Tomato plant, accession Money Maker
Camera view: vertical (180 deg); turntable rotation: 30 degrees
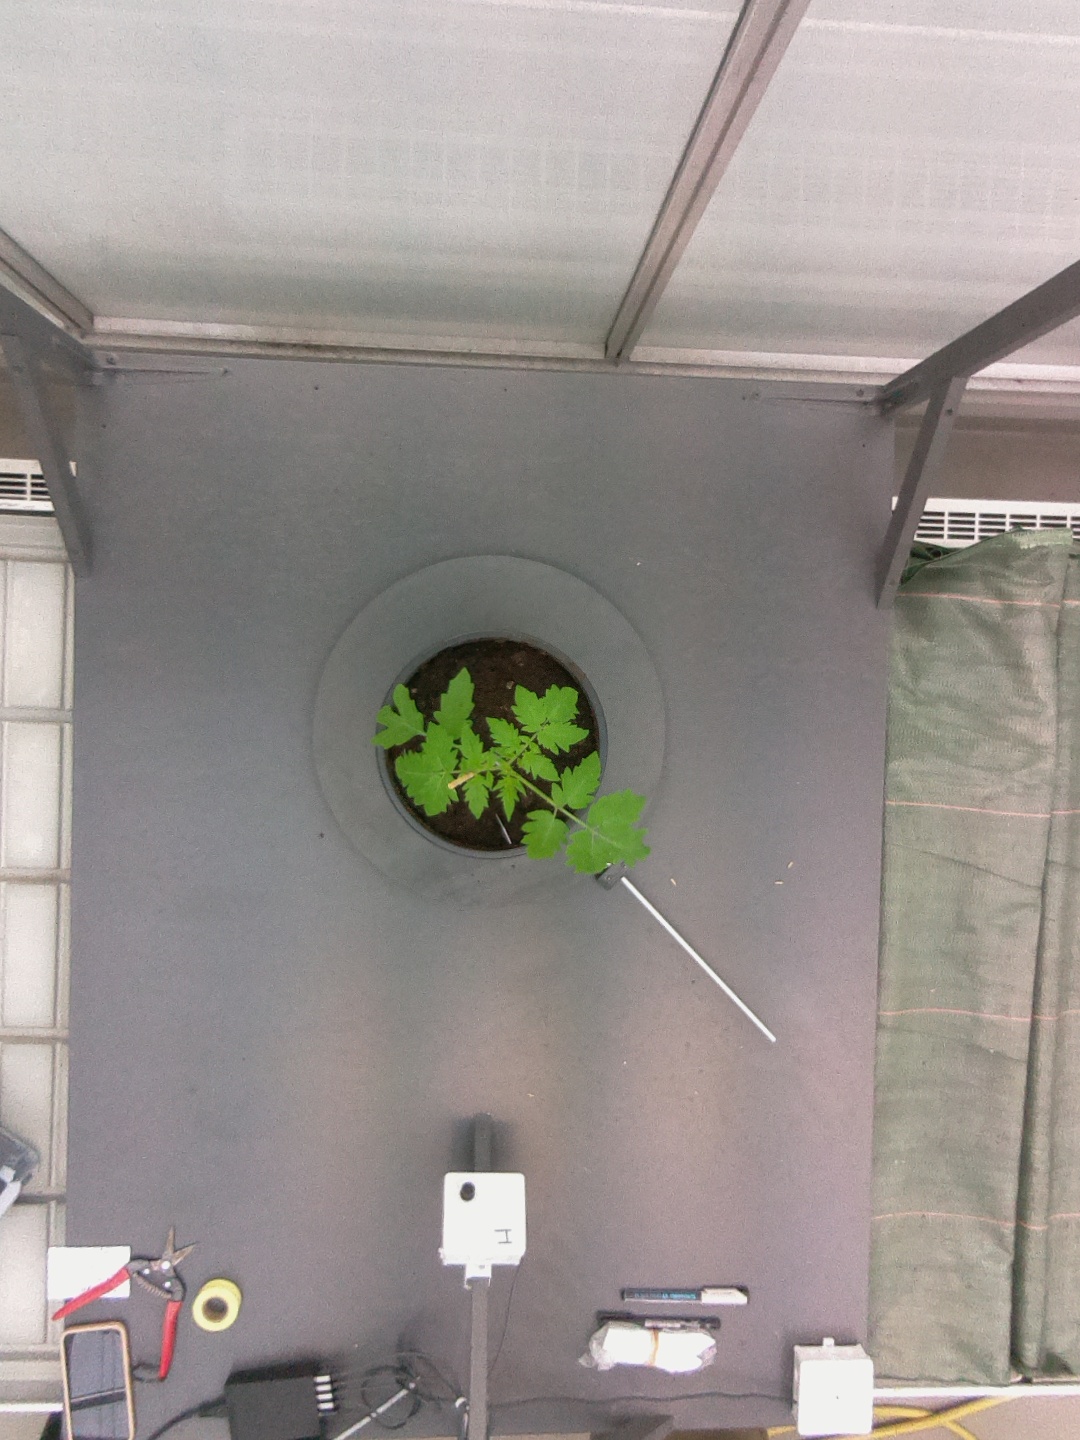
BBCH growth stage 13: 6 of true leaves visible